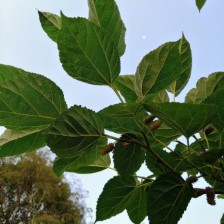
Variety: BlackAustralia